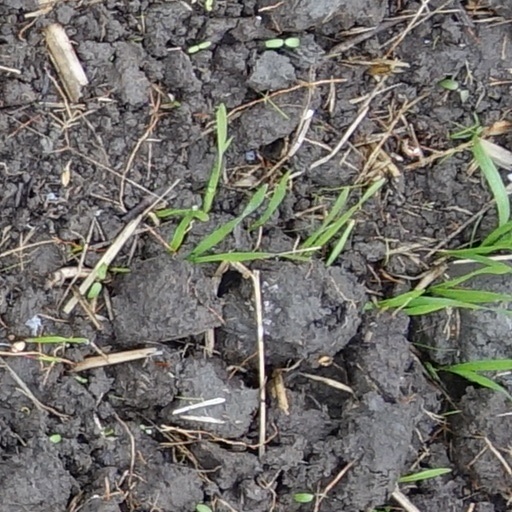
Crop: wheat